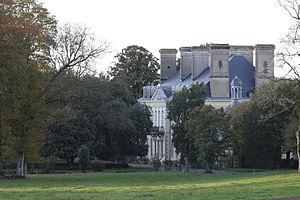
Le château du Plessix à La Couyère. Brezhoneg: Kastell Plessix er Gouer.
Cet article recense les bâtiments protégés au titre des monuments historiques d’Ille-et-Vilaine, en France.
Lucien Douillard est un architecte français né le 15 janvier 1829 à Nantes et mort le 21 juillet 1888 à Paris.
La Couyère est une commune française située dans le département d'Ille-et-Vilaine en Région Bretagne.
Le château du Plessix est un édifice de la commune de La Couyère, dans le département d’Ille-et-Vilaine en région Bretagne.